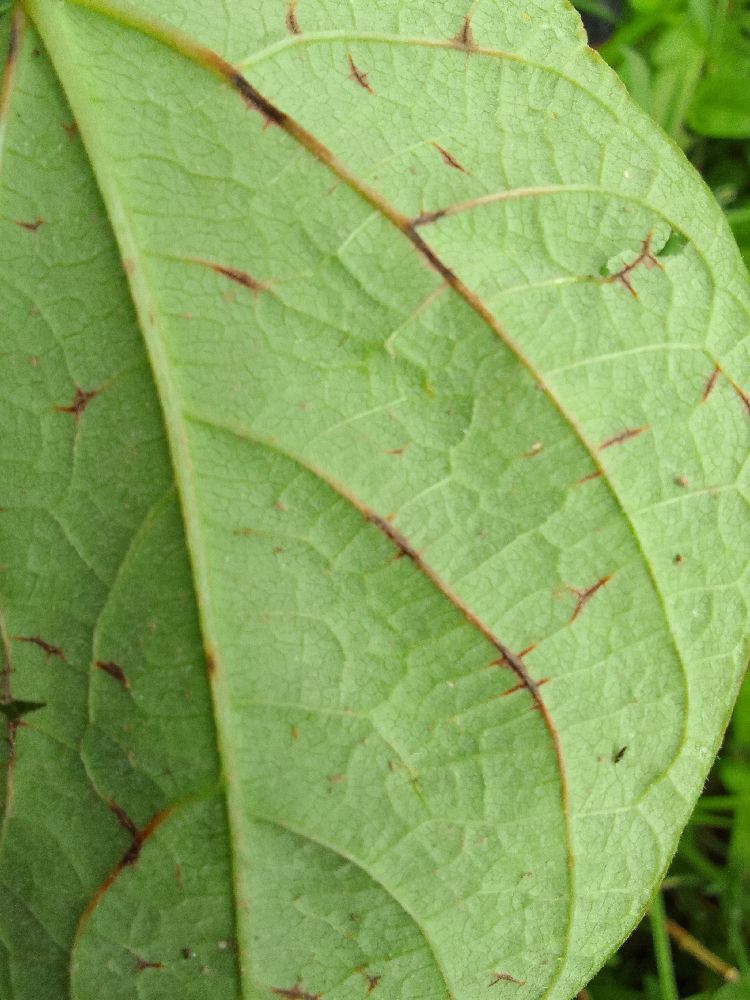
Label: anthracnose